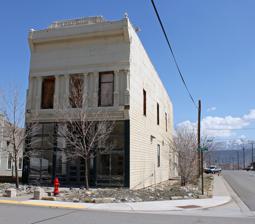
Building: IOOF Hall (De Beque, Colorado)
Country: United States of America
Year built: 1900
United States historic place IOOF Hall U.S. National Register of Historic Places The Hall in 2013 Show map of Colorado Show map of the United States Location Jct. of 4th St. and Curtis Ave., De Beque, Colorado Coordinates 39°20′0″N 108°12′51″W / 39.33333°N 108.21417°W / 39.33333; -108.21417 Area less than one acre Built 1900 Architectural style Late 19th and Early 20th Century American Movements NRHP reference No. 93000200 Added to NRHP March 25, 1993 The IOOF Hall , which has also been known as Crest Theatre , is a two-story building in De Beque, Colorado that was built in 1900.  Its second floor's large lodge room served historically as a meeting hall for the Odd Fellows and corresponding Rebekahs groups.  First floor rooms of the building served variously as a theater with stage and orchestra pit for local and travelling shows, a community center, and a dance hall.  A small projection booth above the lobby, accessed by a steep stairway, was added for the Crest Theatre to begin operating in 1917.  Both floors have 15 feet (4.6 m) ceilings and there is a stamped tin lining high on the second floor wall. Hall in 1973 In 1982, when it was nominated for listing on the National Register of Historic Places , the 25 feet (7.6 m) by 93 feet (28 m) building was clad with original, unusual metal siding stamped to resemble stone blocks, which had rusted and had long been unpainted.  A 2013 photo (above) shows the stamped siding along the long South side of the building, painted but with rust streaks running down in a few spots.  Its front facade includes stamped tin engaged columns and stamped tin panels including flowery patterns.  At the top is "IOOF No 125" in raised letters. The building was deemed significant for its association with social and entertainment history of De Beque, and also for its unique architecture including the stamped metal siding. It was listed on the National Register of Historic Places in 1993. References